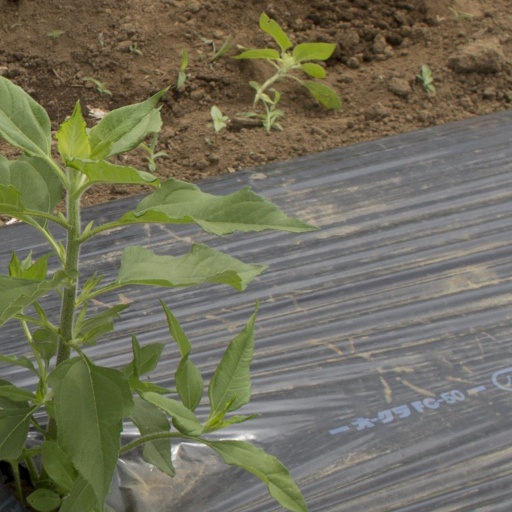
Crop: Jerusalem artichoke